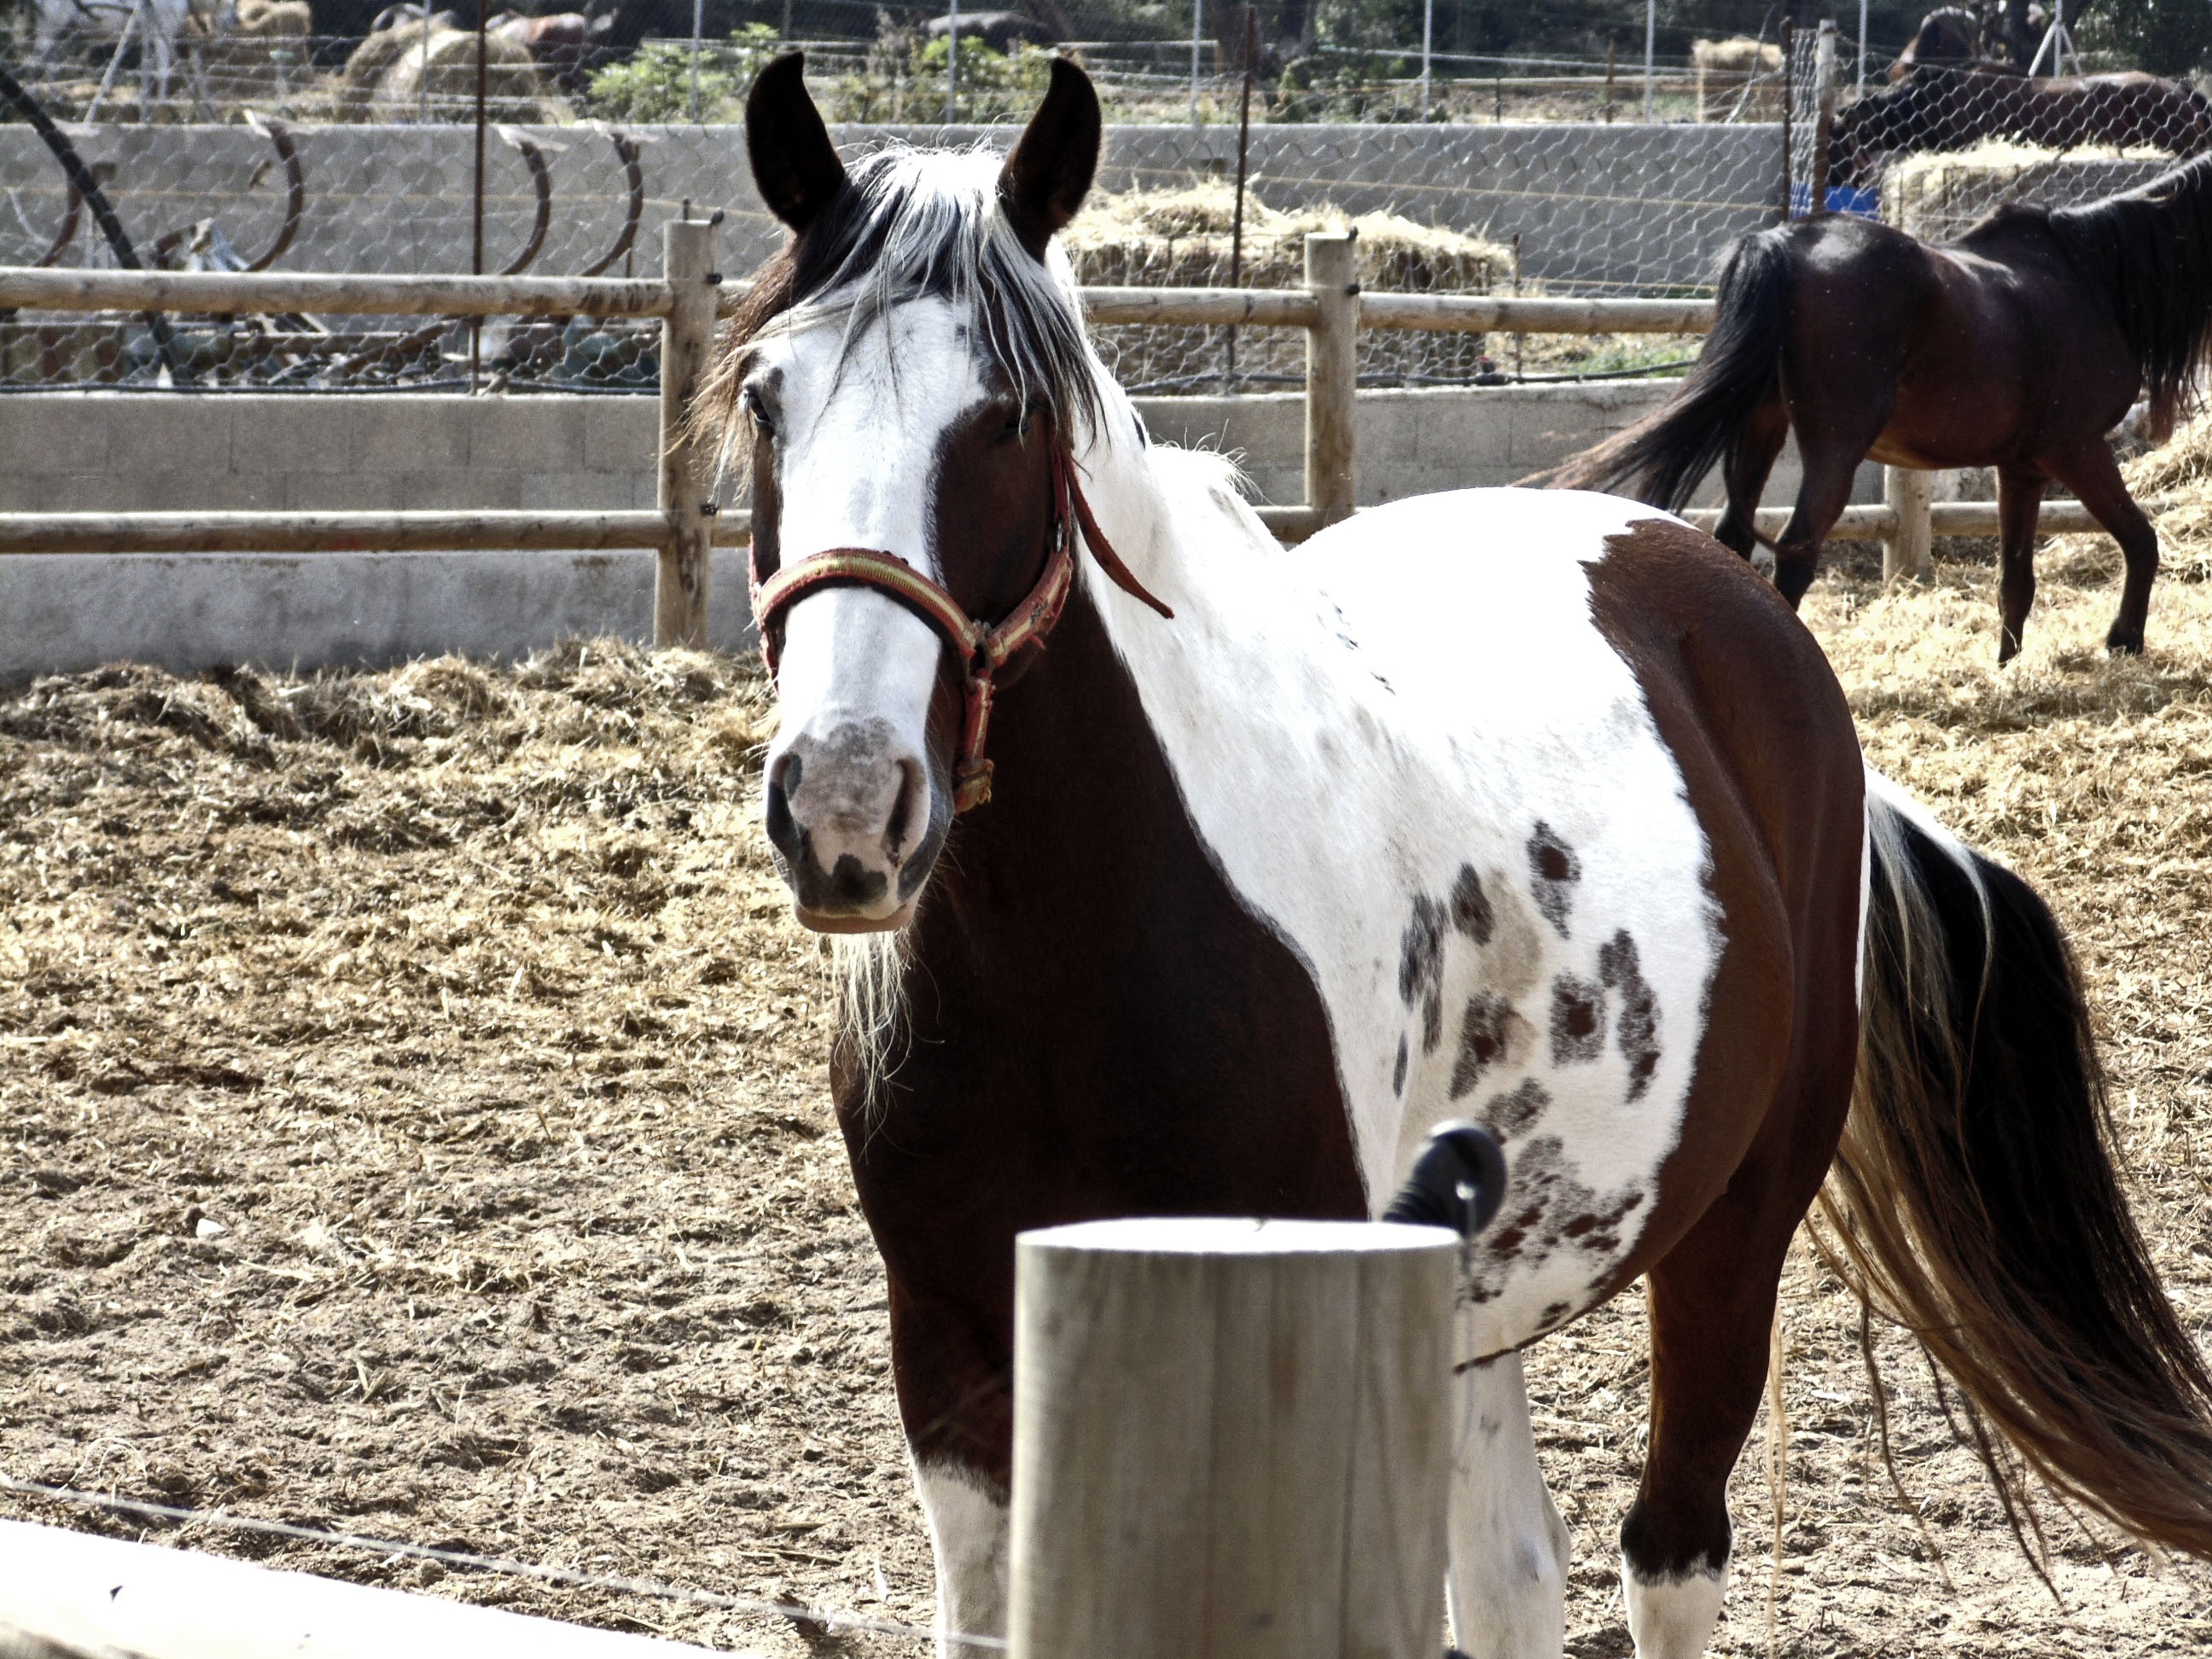
animal, horse, mammal, stallion, mane, mare, western riding, four legged, equestrianism, dressage, pack animal, horse like mammal, mustang horse, english riding